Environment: real
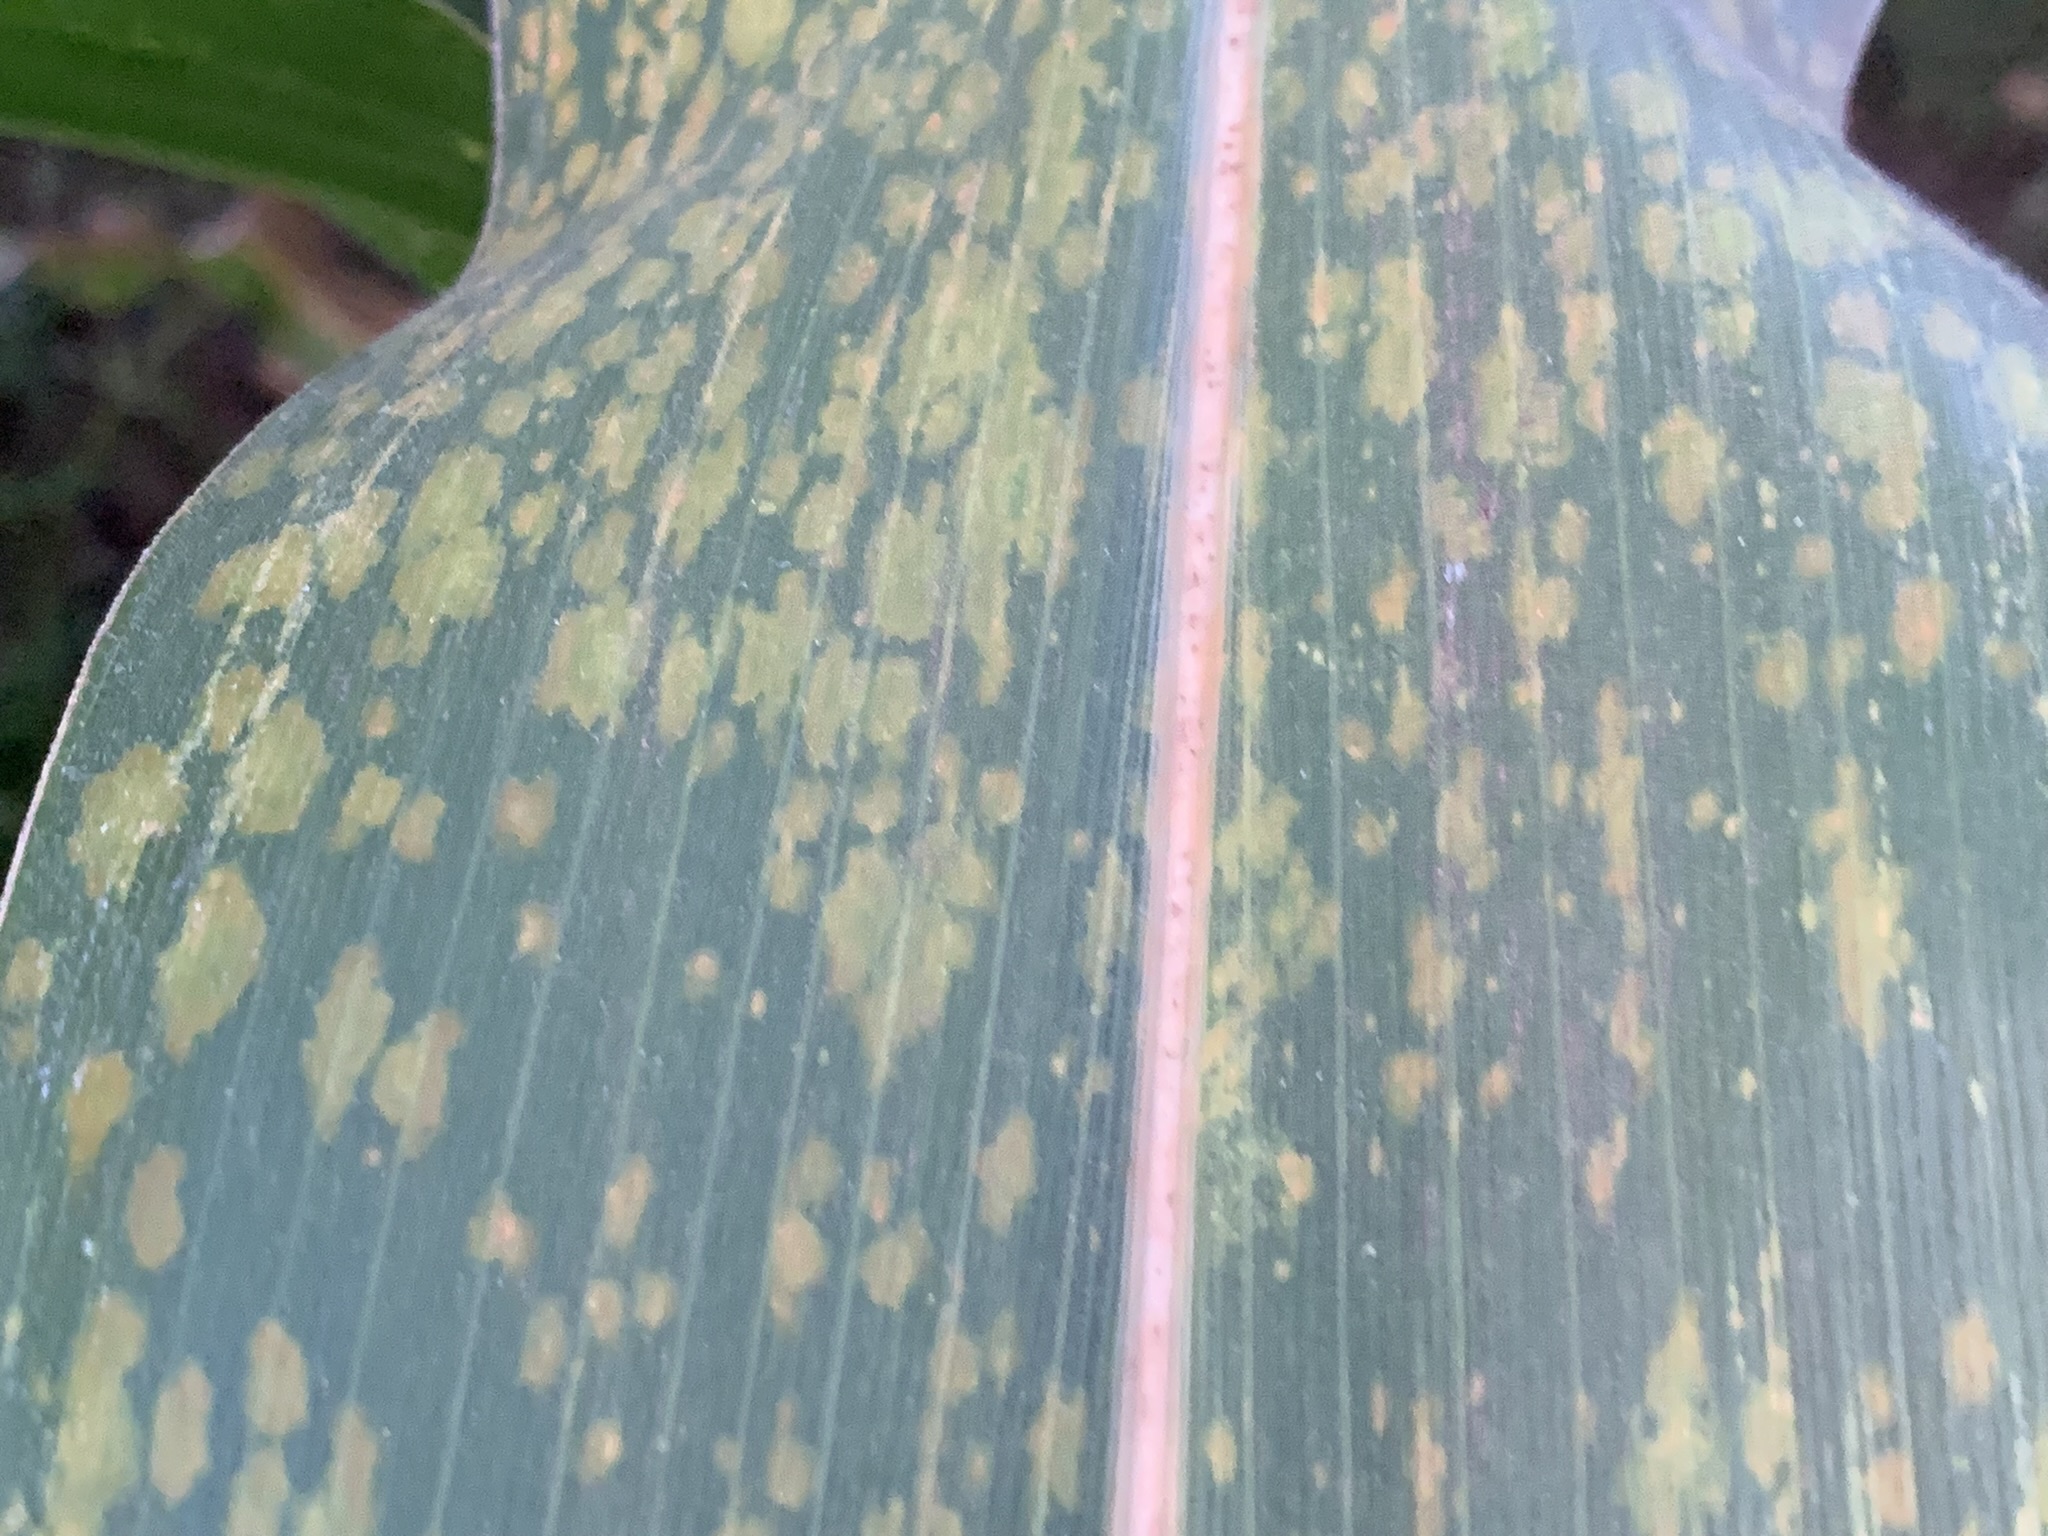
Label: lethal_necrosis